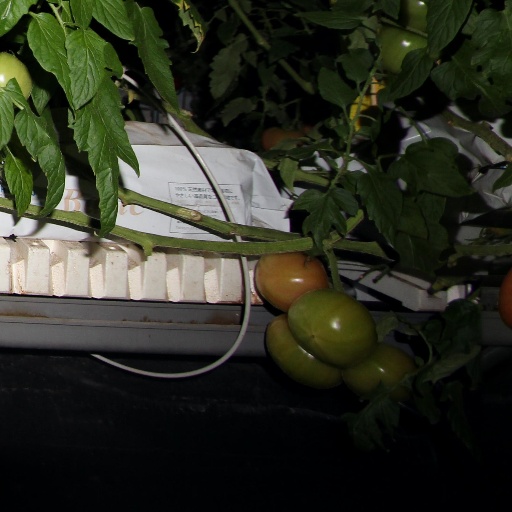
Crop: tomato